Enhanceosome

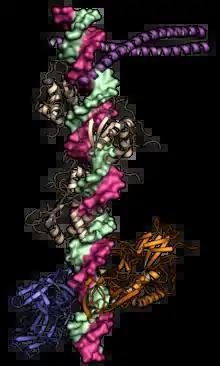
Structural model of the enhanceosome. Double-stranded DNA is shown in green and pink; the ATF-2/c-Jun coiled-coil DNA binding domain is shown in purple; interferon response factors are shown in beige; and NF kappa B is shown in orange (p105 subunit) and blue (p65 subunit).

An enhanceosome is a protein complex that assembles at an enhancer region on DNA and helps to regulate the expression of a target gene.